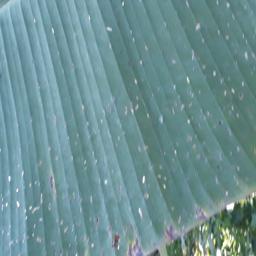
Label: BLACK SIGATOKA